Jason Fuchs

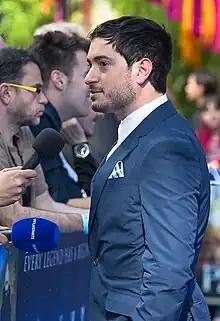
Fuchs at the "Pan" premiere in September 2015

Jason Isaac Fuchs (born March 5, 1986) is an American actor and screenwriter, best known for writing "" (2012), "Pan" (2015) and "The Boss Baby" (2017). He is also known for his role as Lawrence Grey on the Fox dramatic thriller "The Passage". In January 2015, Fuchs was included on the "Forbes" 30 Under 30 list.